Gene Marks

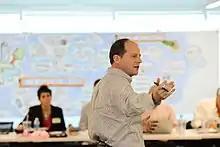
Marks moderating a "Go Local" think tank hosted by Dell in Austin, Texas.

Gene Marks is a columnist, author, and small business owner. A past columnist for both "The Washington Post" and "The New York Times", Marks writes regularly for "The Hill", "The Philadelphia Inquirer", "Forbes", "Inc." magazine, "Entrepreneur.com", "The Washington Times" and "The Guardian".